German colonial empire

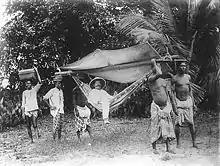
German colonial leader in Togo, c. 1885

Wilhelm Solf, who was Colonial Secretary from 1911 until 1918, also undertook tours in Africa in 1912 and 1913. The resulting impressions informed his colonial plans, which included an expansion of the powers of the governors and a ban on forced labor for Africans. As governor of Samoa, he had referred to the islanders as ""unsere braunen Schützlinge"" (our brown charges), who could be guided but not forced. Similarly, Heinrich Schnee, governor of East Africa from 1912, proclaimed that "the dominant feature of my administration [will be] ... the welfare of the natives entrusted into my care." Solf also advocated a network of motorways in the colonies. He secured support for this comparatively peaceful colonial policy, instead of the highly militarized approach that had been taken up to this point, from all parties in the Reichstag, except for the right.